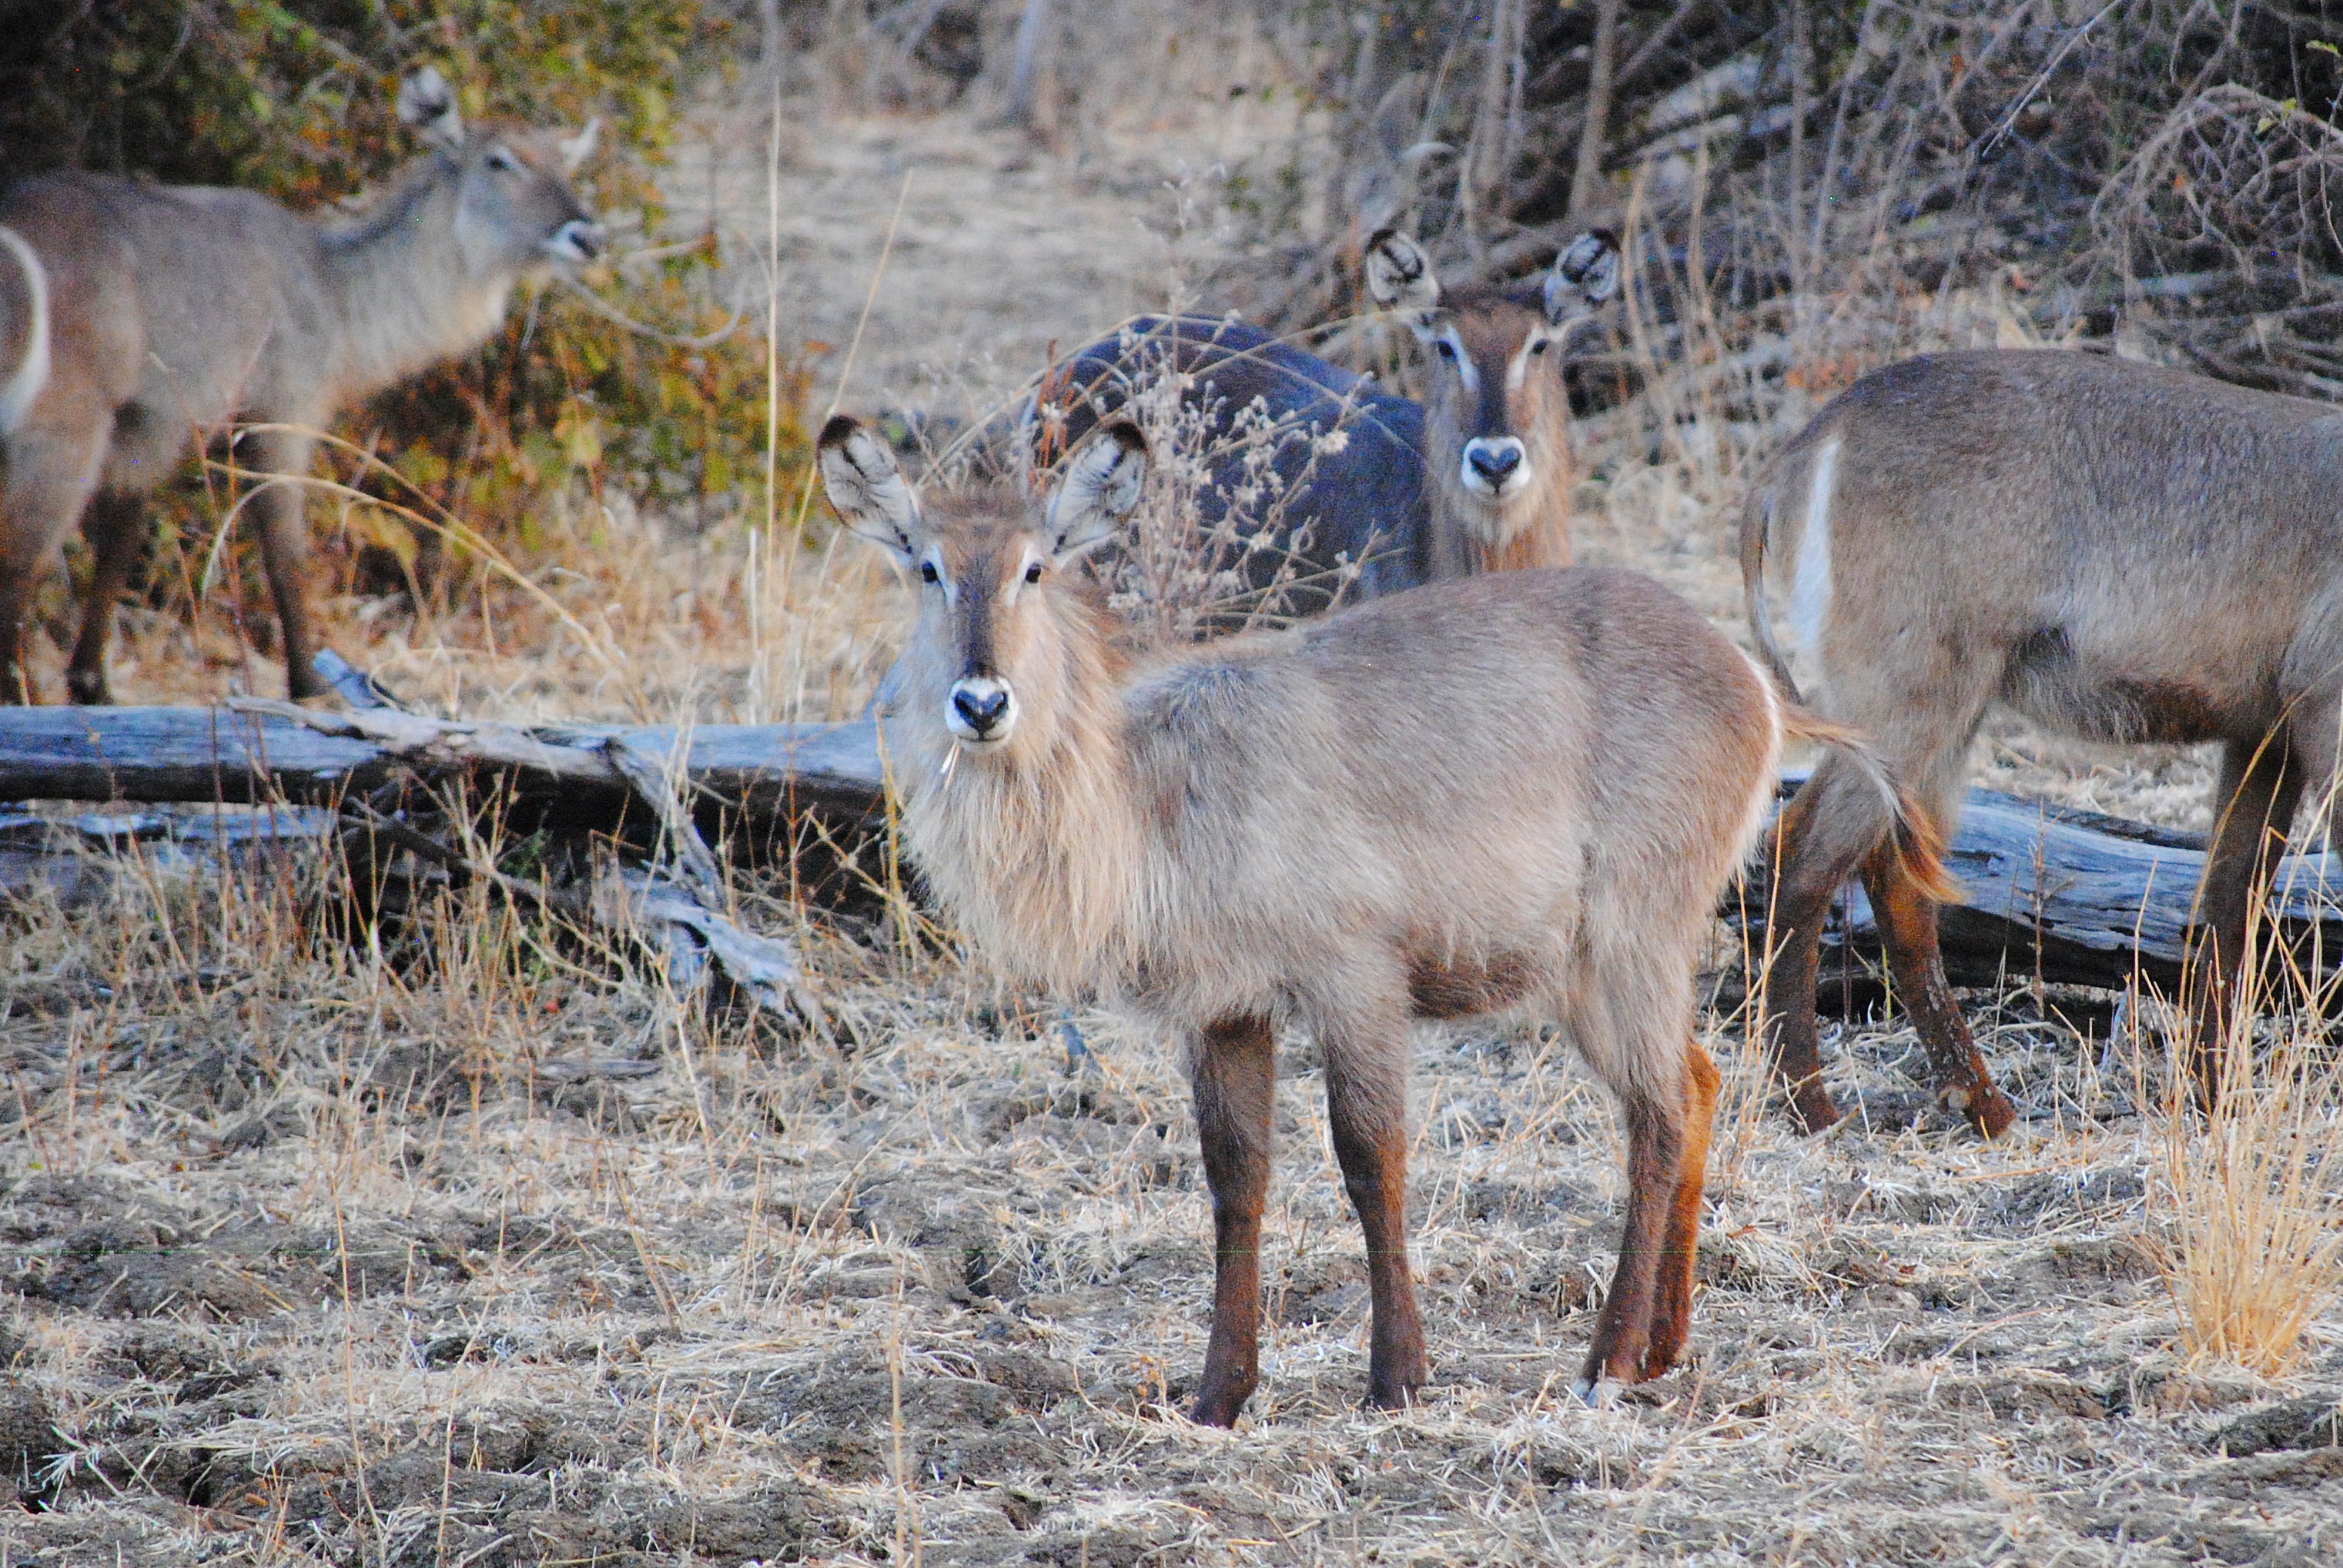
animal, wildlife, wild, deer, herd, africa, mammal, national park, fauna, vertebrate, safari, zambia, white tailed deer, south luangwa